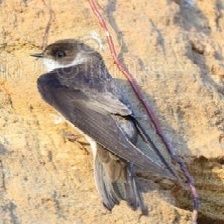
Species: SAND MARTIN
Scientific name: RIPARIA RIPARIA